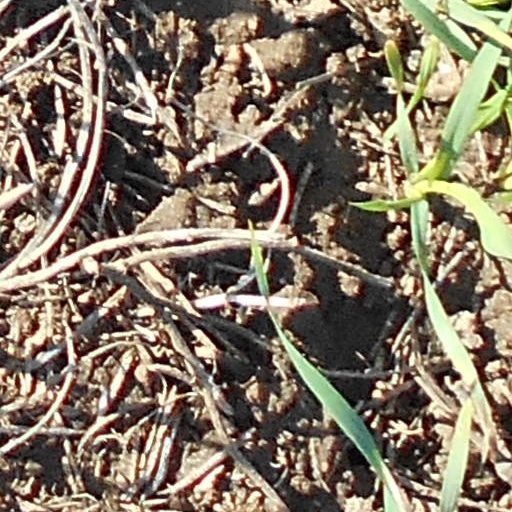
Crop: wheat